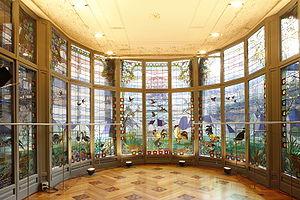
La Casa Lleó i Morera est un édifice moderniste conçu par l'architecte Lluís Domènech i Montaner, situé au nᵒ 35 du Passeig de Gràcia, à Barcelone. Le projet de réformer l’ancienne Casa Rocamora, qui datait de 1864, fut commandé par Francesca Morera en 1902. À la mort de celle-ci en 1904, son fils Albert Lleó i Morera continua les travaux et attribua un nom à cet édifice. L’ouvrage fut achevé le 10 mars 1905.